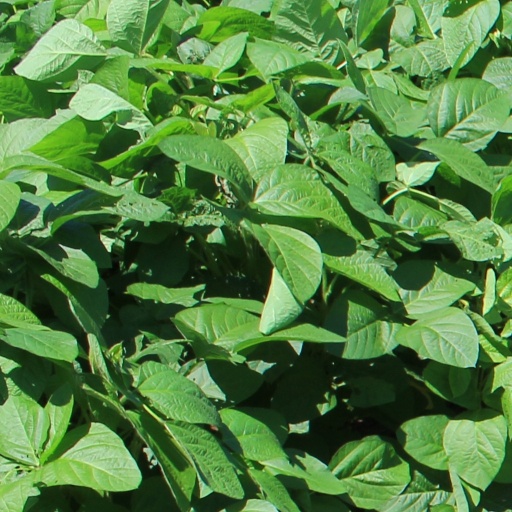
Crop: soybean